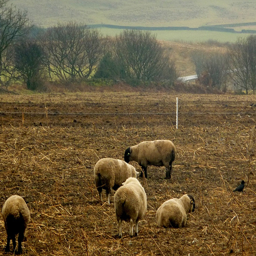
A herd of sheep standing next to each other on a field.
Five sheep out in an open field eating straw.
Five sheep stand around a large dirt field.
Sheep are grazing in a farm field overlooking country land.
Five sheep grazing on dried grass in a field.